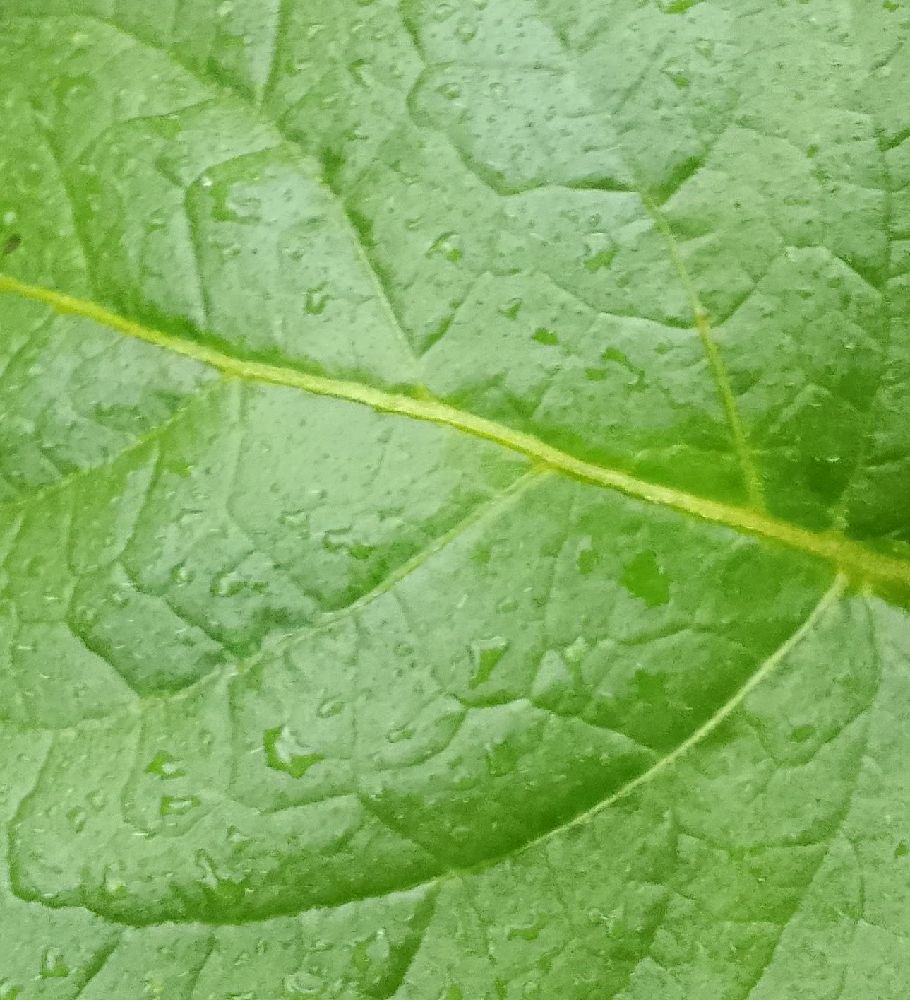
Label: Healthy